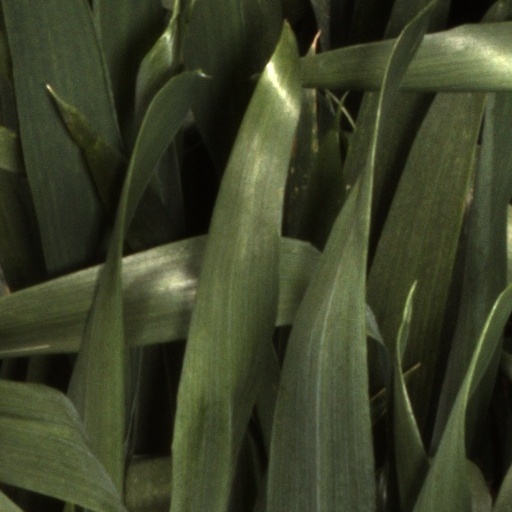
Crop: wheat